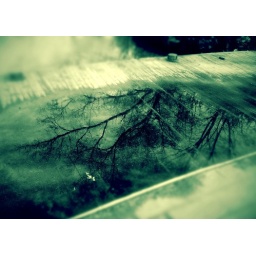
Like a tree in a puddle by the water